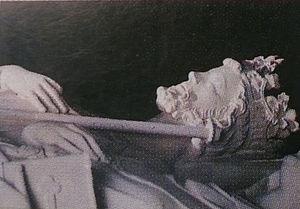
Saint-Denis (Île-de-France), basilique nécropole royale, gisant de Louis VI dit le Gros, roi de France.